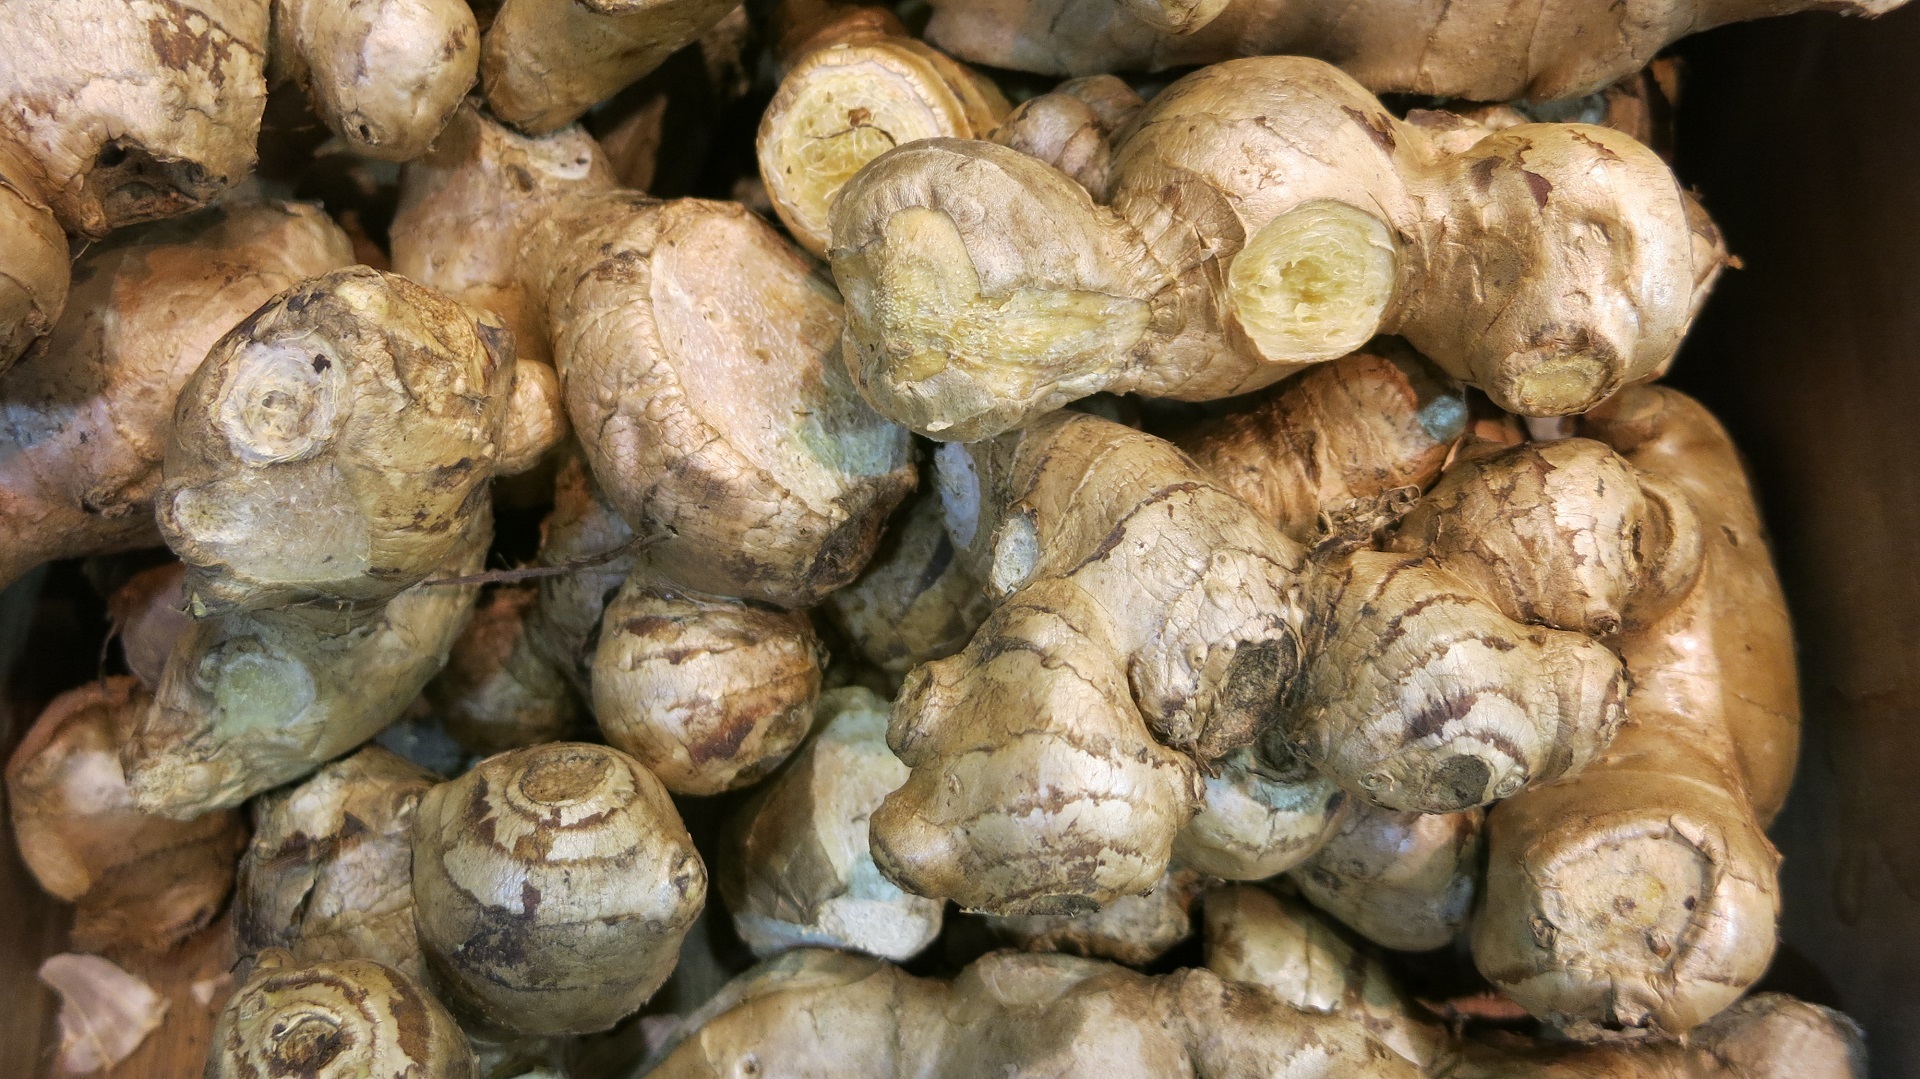
plant, food, spice, cooking, herb, produce, vegetable, fresh, kitchen, healthy, root, raw, ginger, subtropical, matsutake, flowering plant, tuber, rhizome, root vegetable, land plant